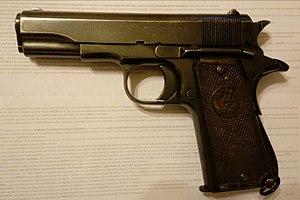
Gabilondo y Cía., connue aussi sous le nom de Llama, Gabilondo y Cía. S.A., est une compagnie espagnole basque spécialisée dans la manufacture d'armes à feu. Elle a été fondée en 1904 sous le nom Gabilondo y Urresti. Son siège se trouve à Guernica.